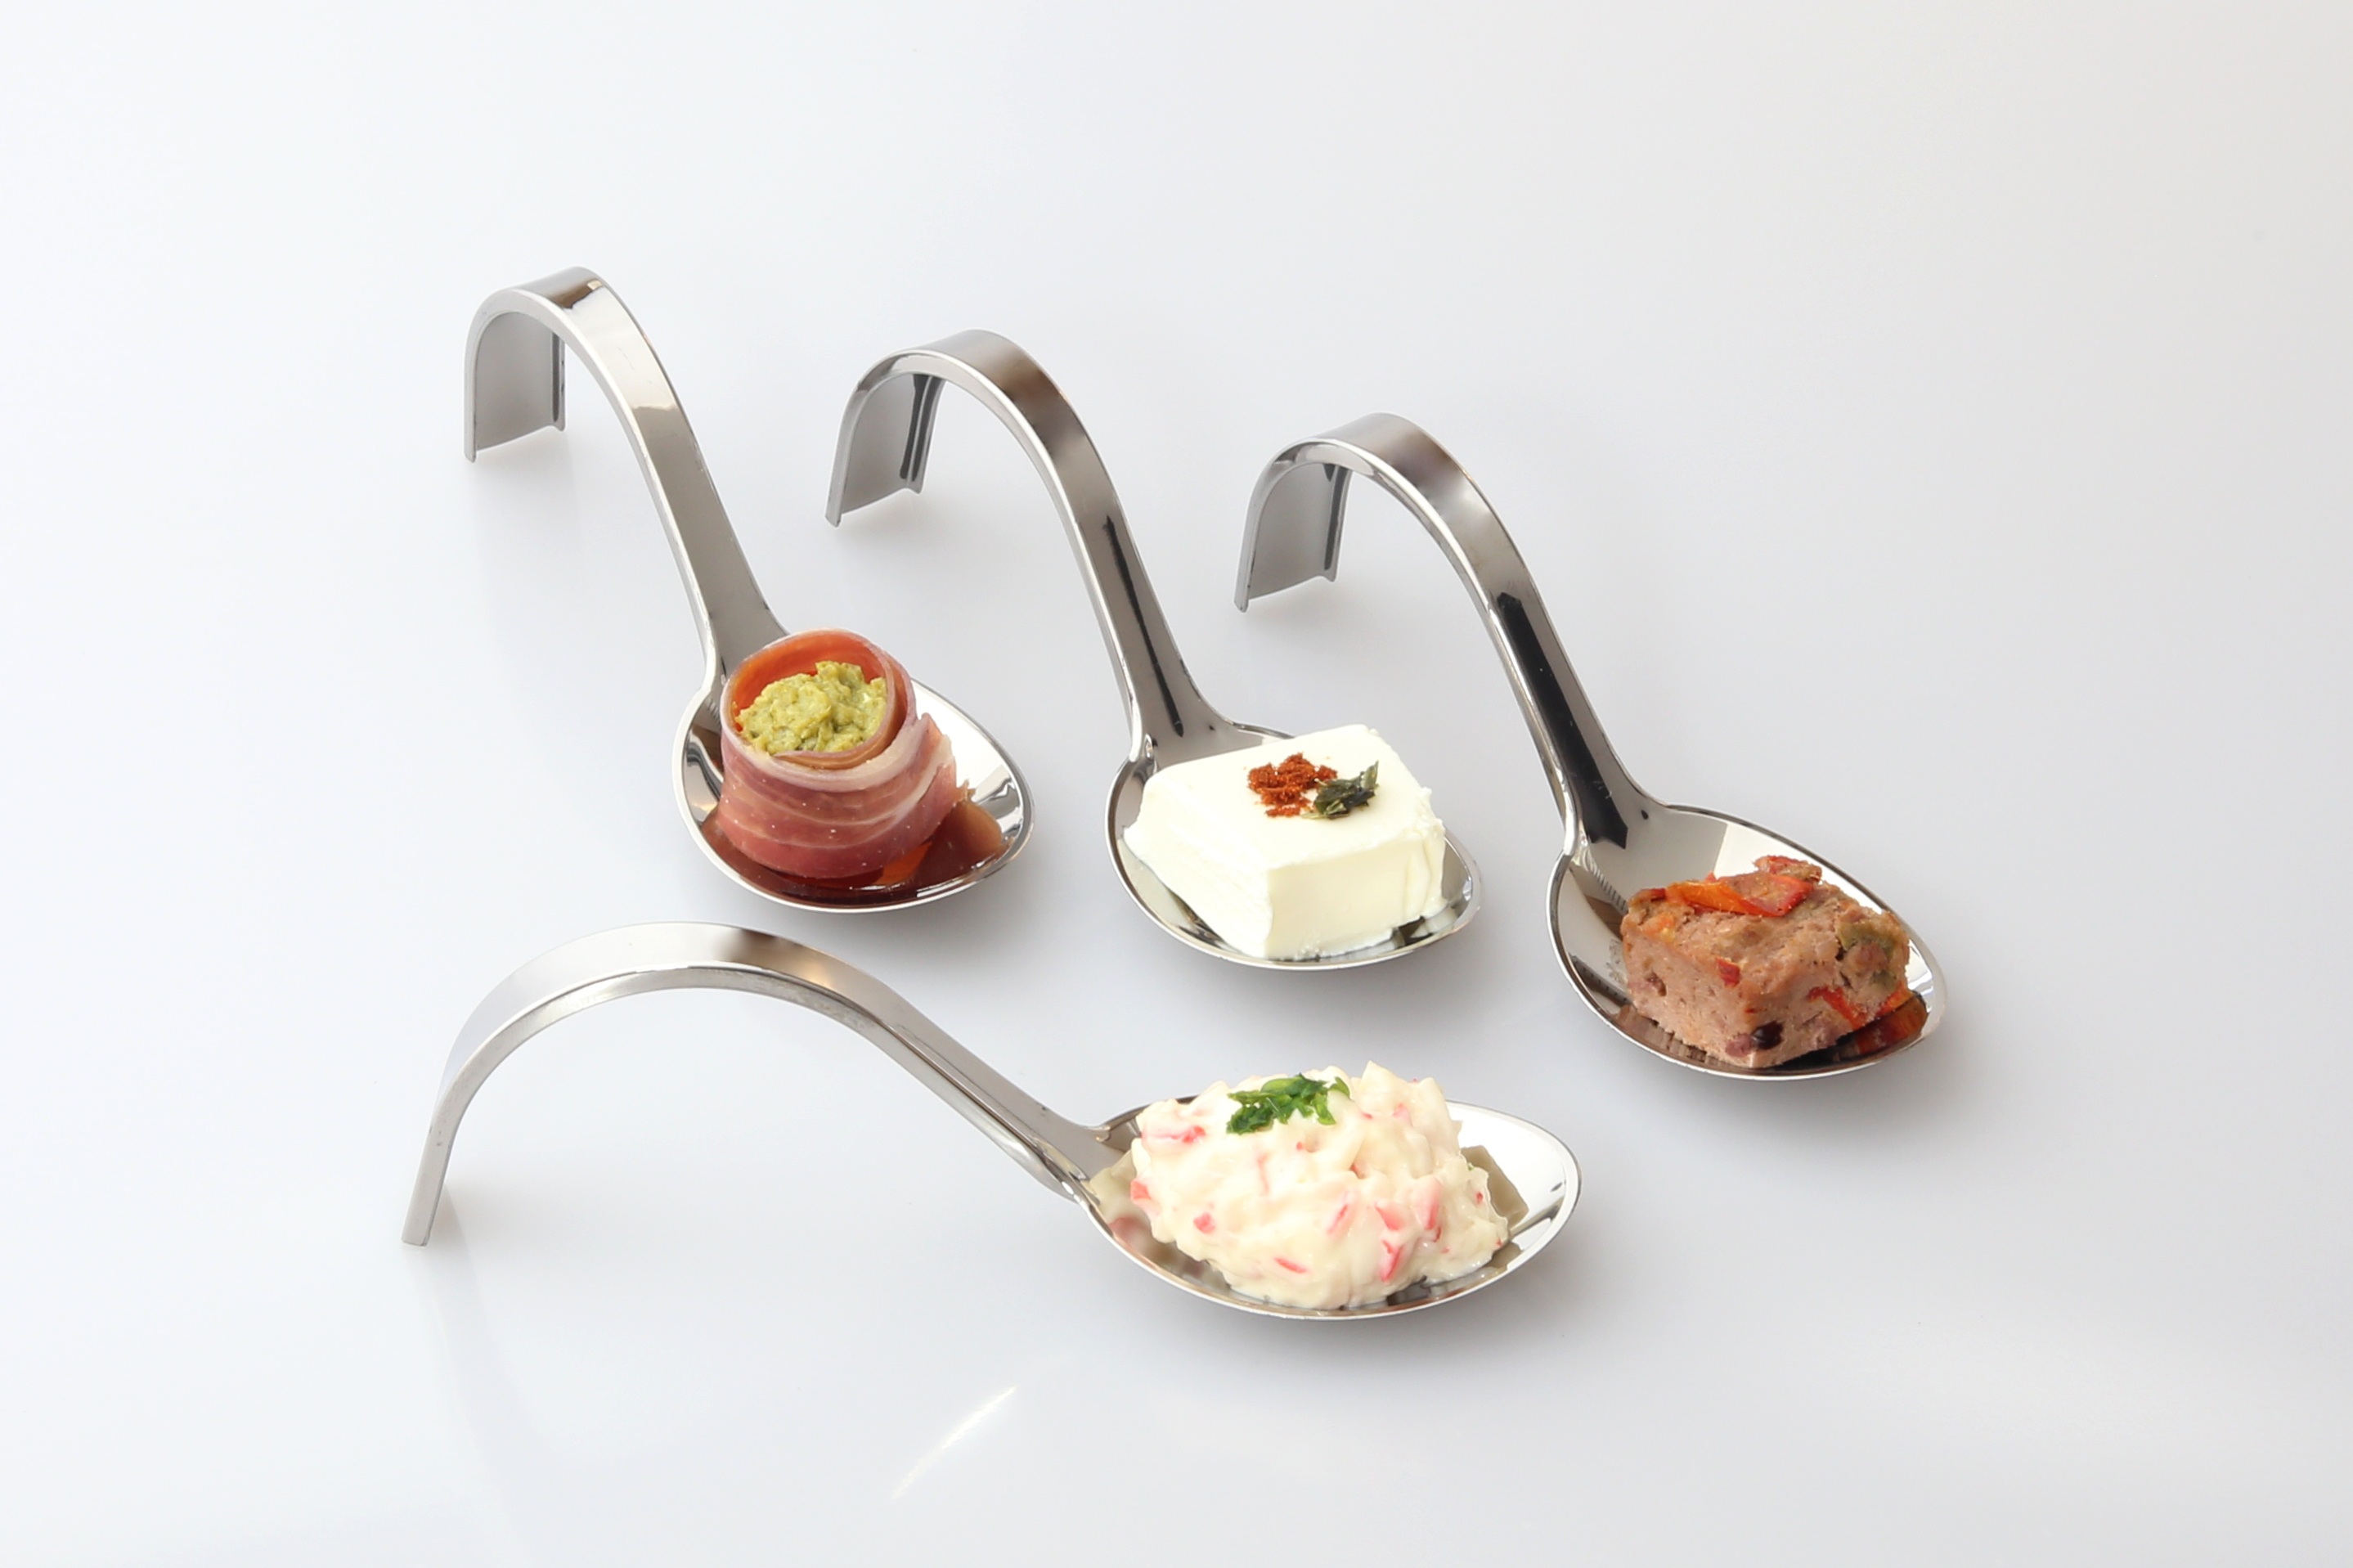
food, produce, ceramic, spoon, design, tasting